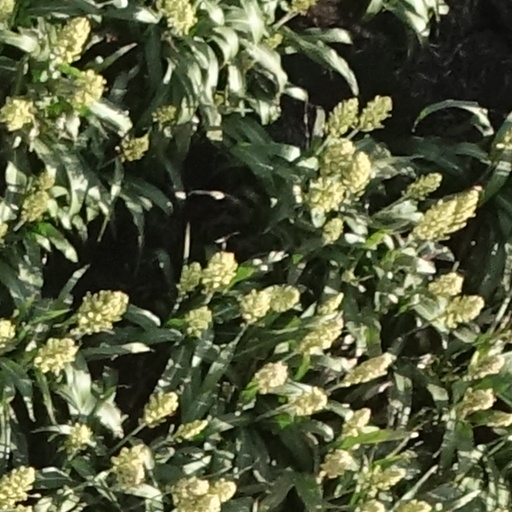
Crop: sorghum